Stena Line

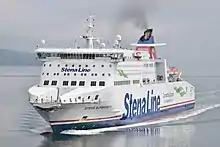
"Stena Superfast X" arriving at Dublin (2017)

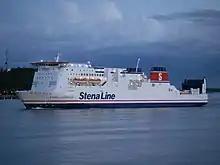
"Stena Jutlandica" in Gothenburg

In 1996, Stena Line introduced its 20,000 tonne HSS (High-speed Sea Service) vessels, which operated: Belfast–Stranraer; Holyhead–Dún Laoghaire and Hook of Holland–Harwich. In addition to the three 1,500-passenger HSS vessels, Stena Line ordered two smaller 900-passenger HSS vessels to operate on the Gothenburg–Frederikshavn route. Due to the bankruptcy of the shipyard, only the first of these vessels was ever completed.